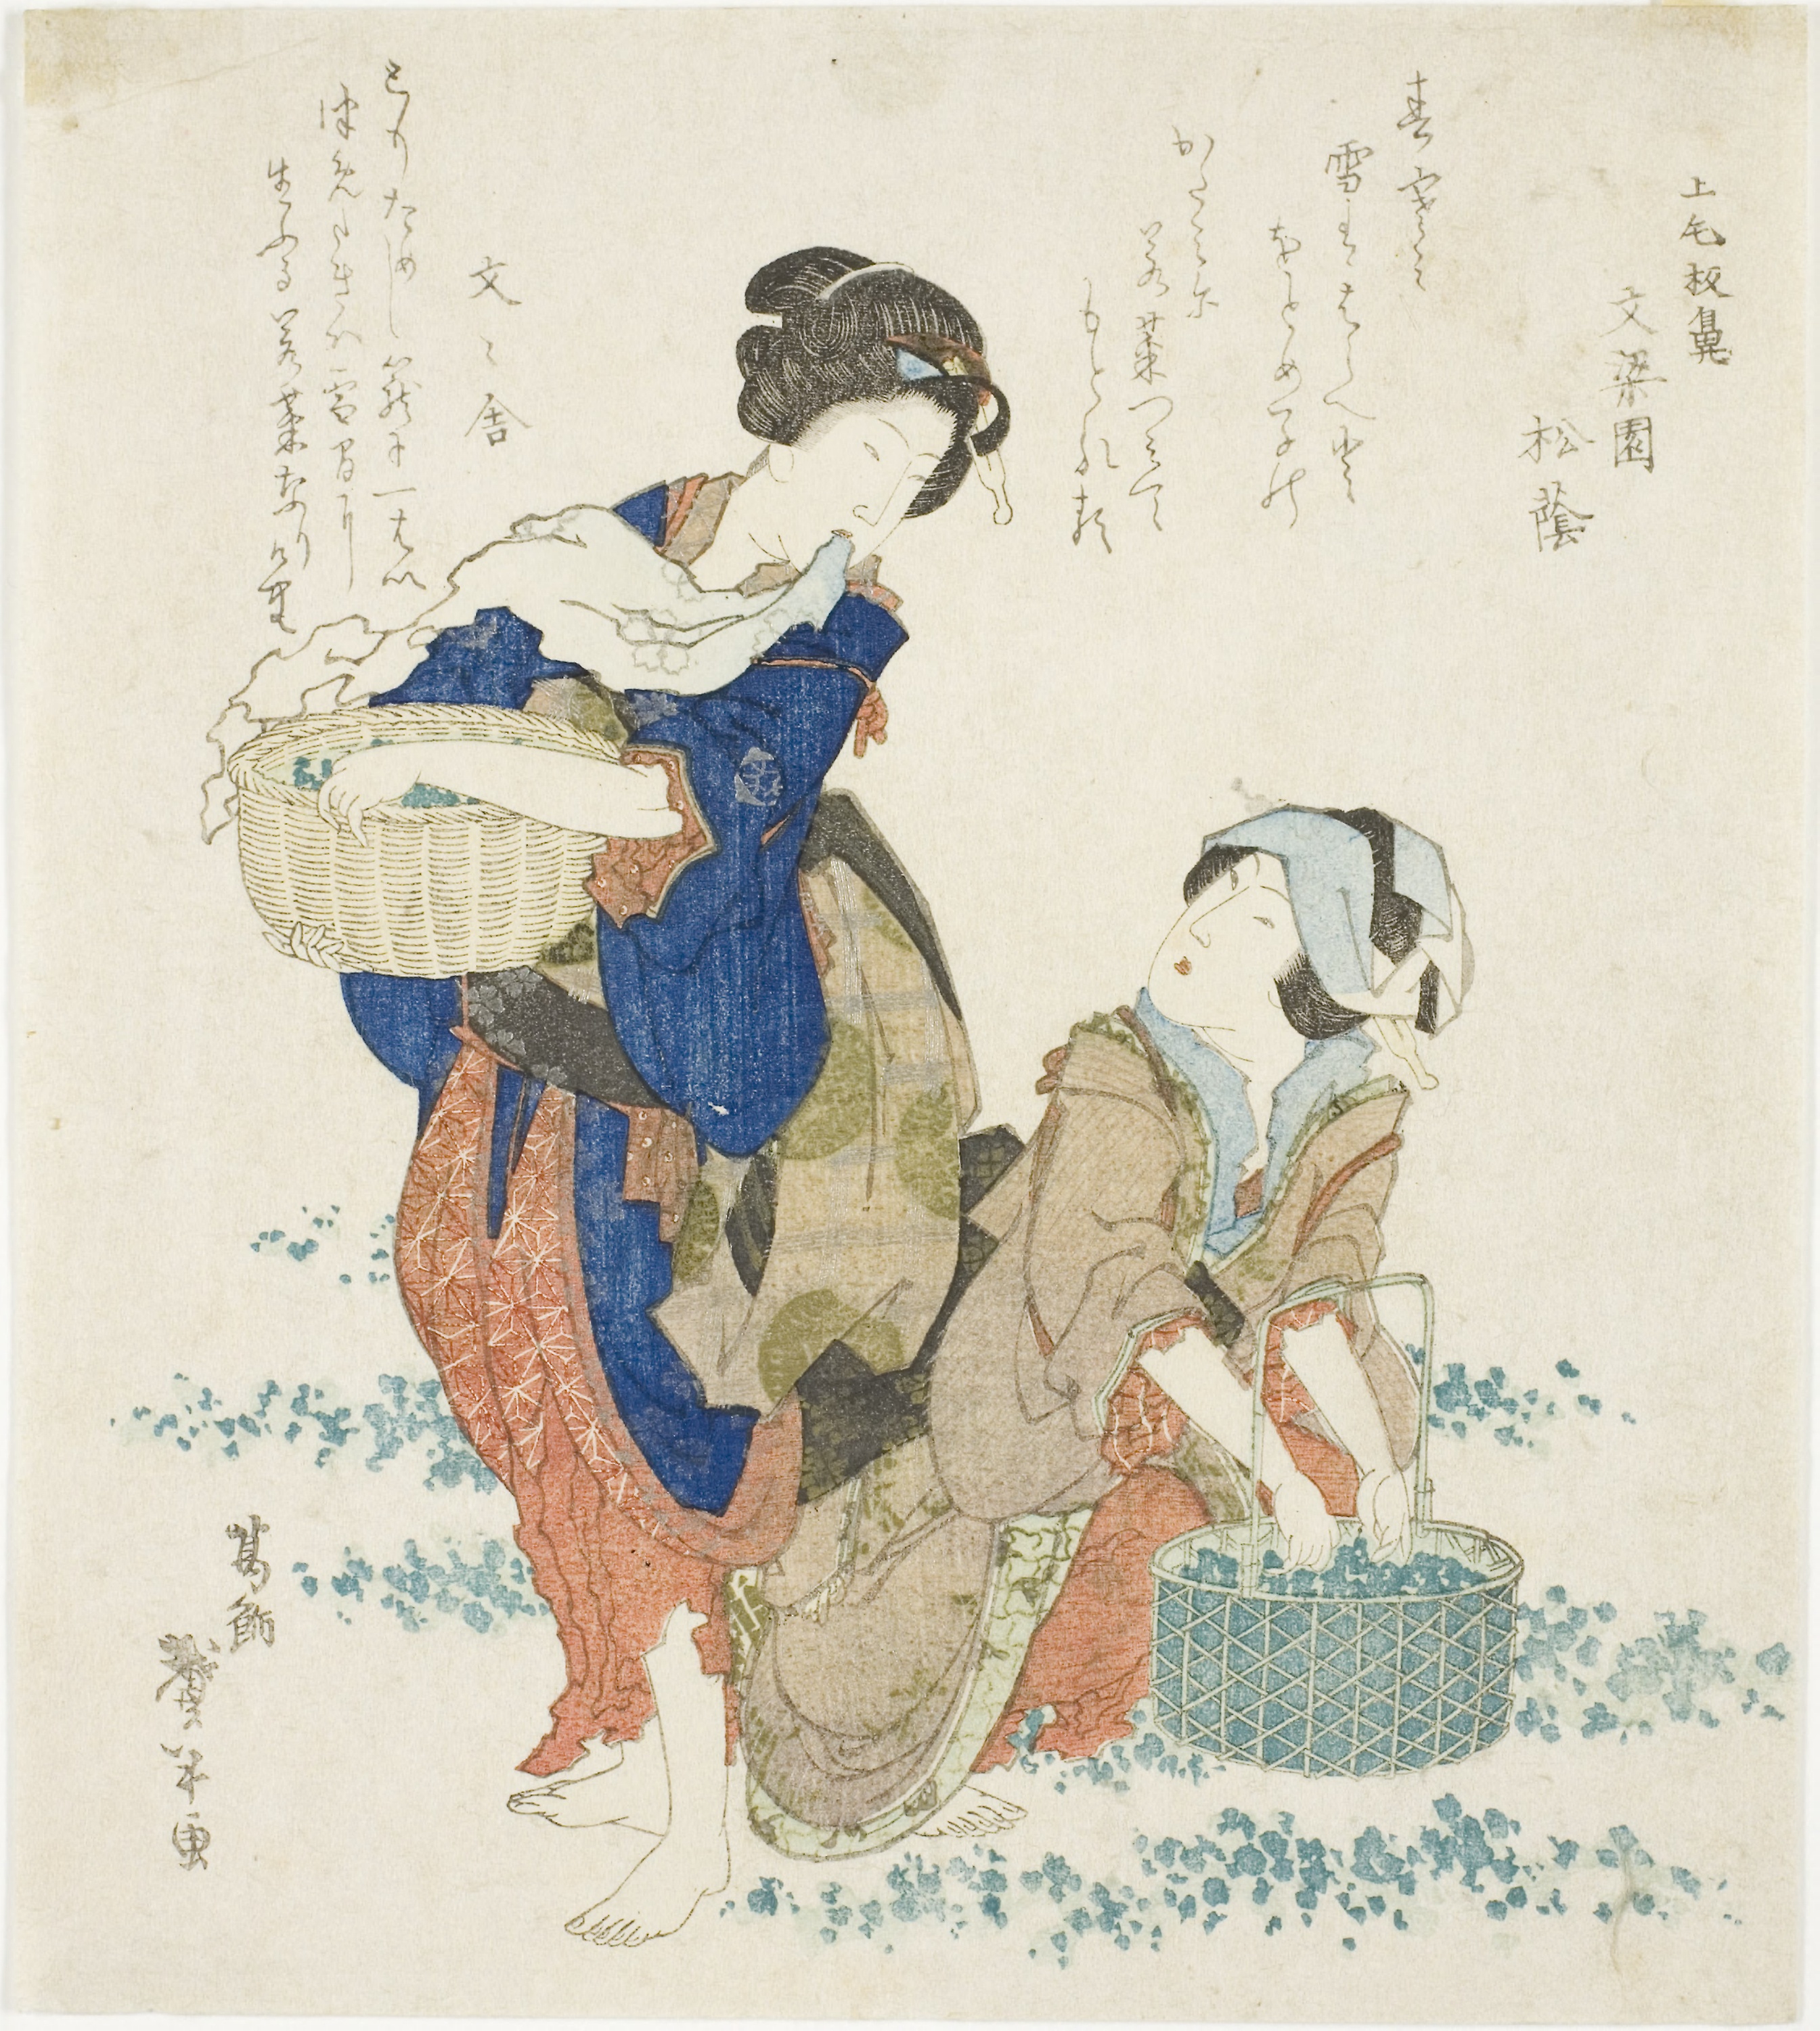
art, painting, illustration, costume design, drawing